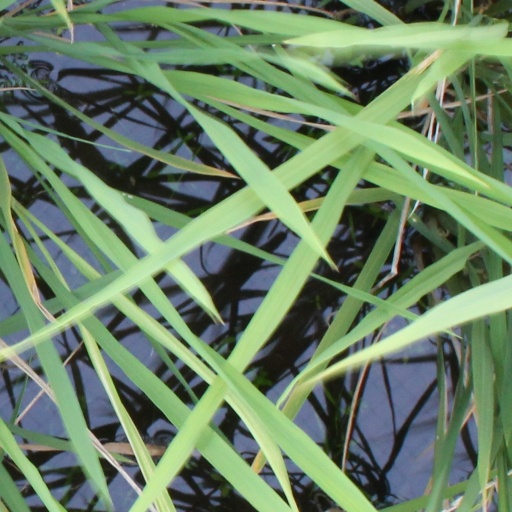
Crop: rice